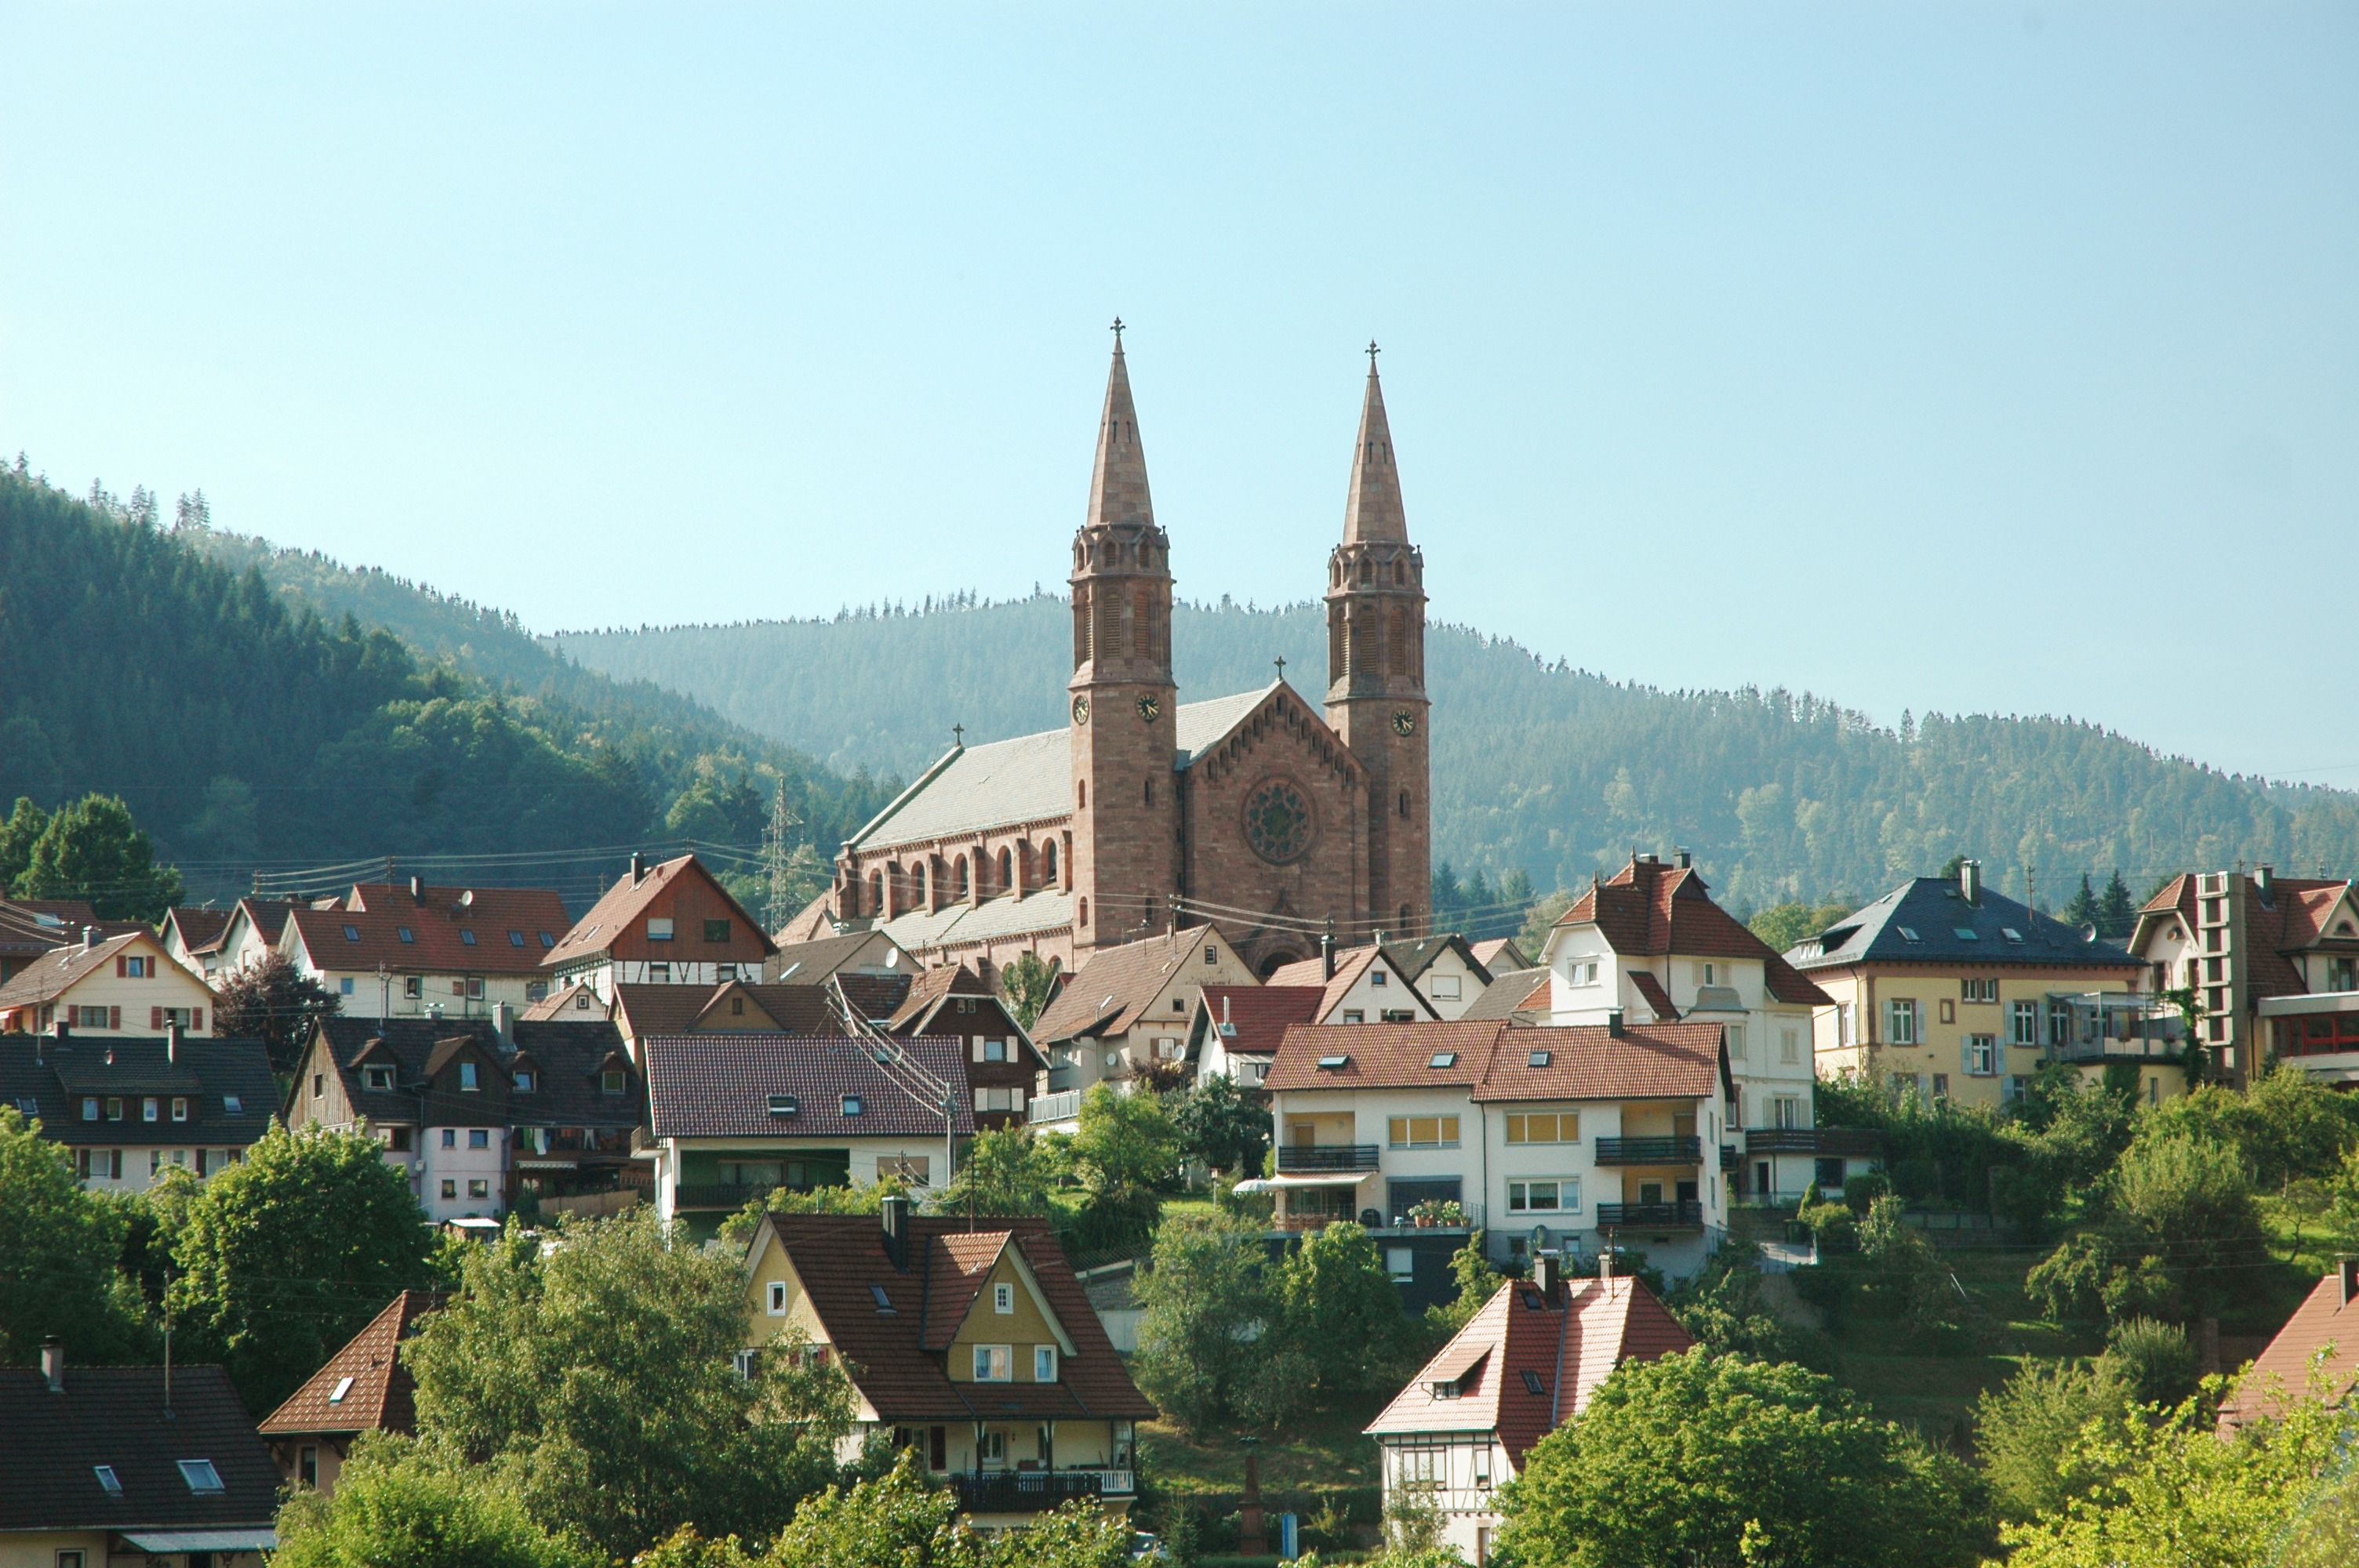
sky, town, building, chateau, city, mountain range, cityscape, village, romance, landmark, church, tourism, place of worship, mountains, homes, monastery, estate, forbach, black forest, historic site, murg valley